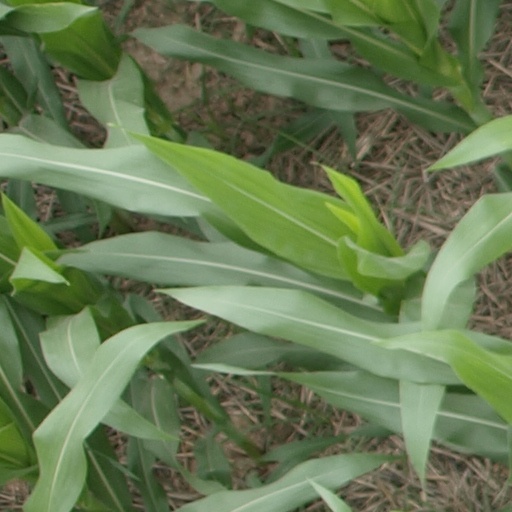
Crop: maize; corn